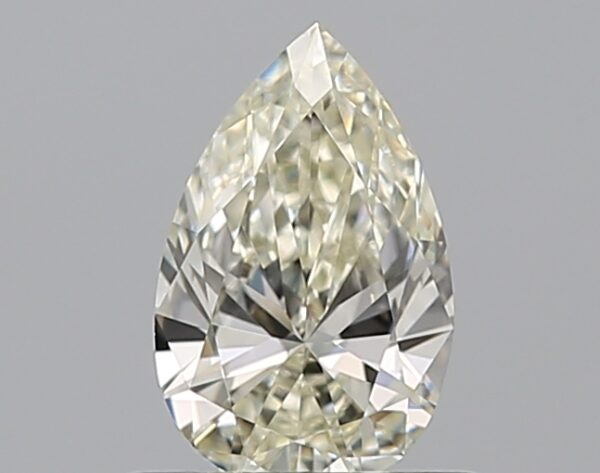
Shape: pear
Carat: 0.52
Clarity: VS2
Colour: L
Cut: GD
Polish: EX
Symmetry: VG
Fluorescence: N
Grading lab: GIA
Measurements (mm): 7.16 x 4.56 x 2.59